Ruggiero di Lauria-class ironclad

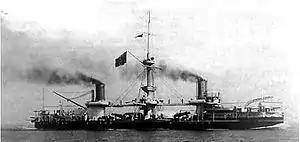
"Andrea Doria" underway on 18 April 1899

The three "Ruggiero di Lauria"s served in the Active Squadron for the first several years of their careers, into the mid-1890s. By 1895, "Ruggiero di Lauria" had been transferred to the Reserve Squadron, though "Andrea Doria" and "Francesco Morosini" remained in the Active Squadron. That year, "Ruggiero di Lauria" and "Andrea Doria" joined the Active Squadron for a major cruise to Britain and Germany. All three ships were assigned to the Active Squadron in 1899. That year, "Ruggiero di Lauria" and "Andrea Doria" took part in a naval review in Cagliari for the Italian King Umberto I, which included a French and British squadron as well.